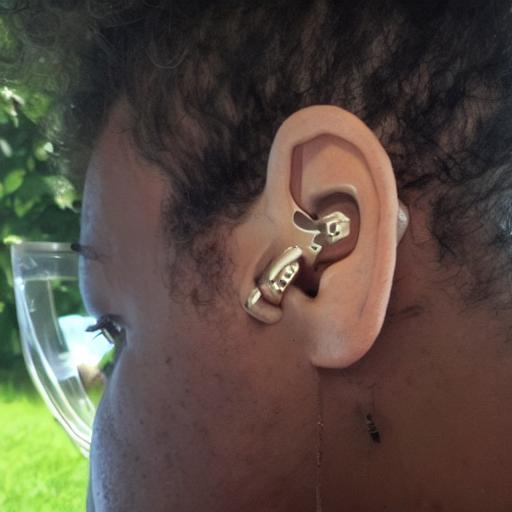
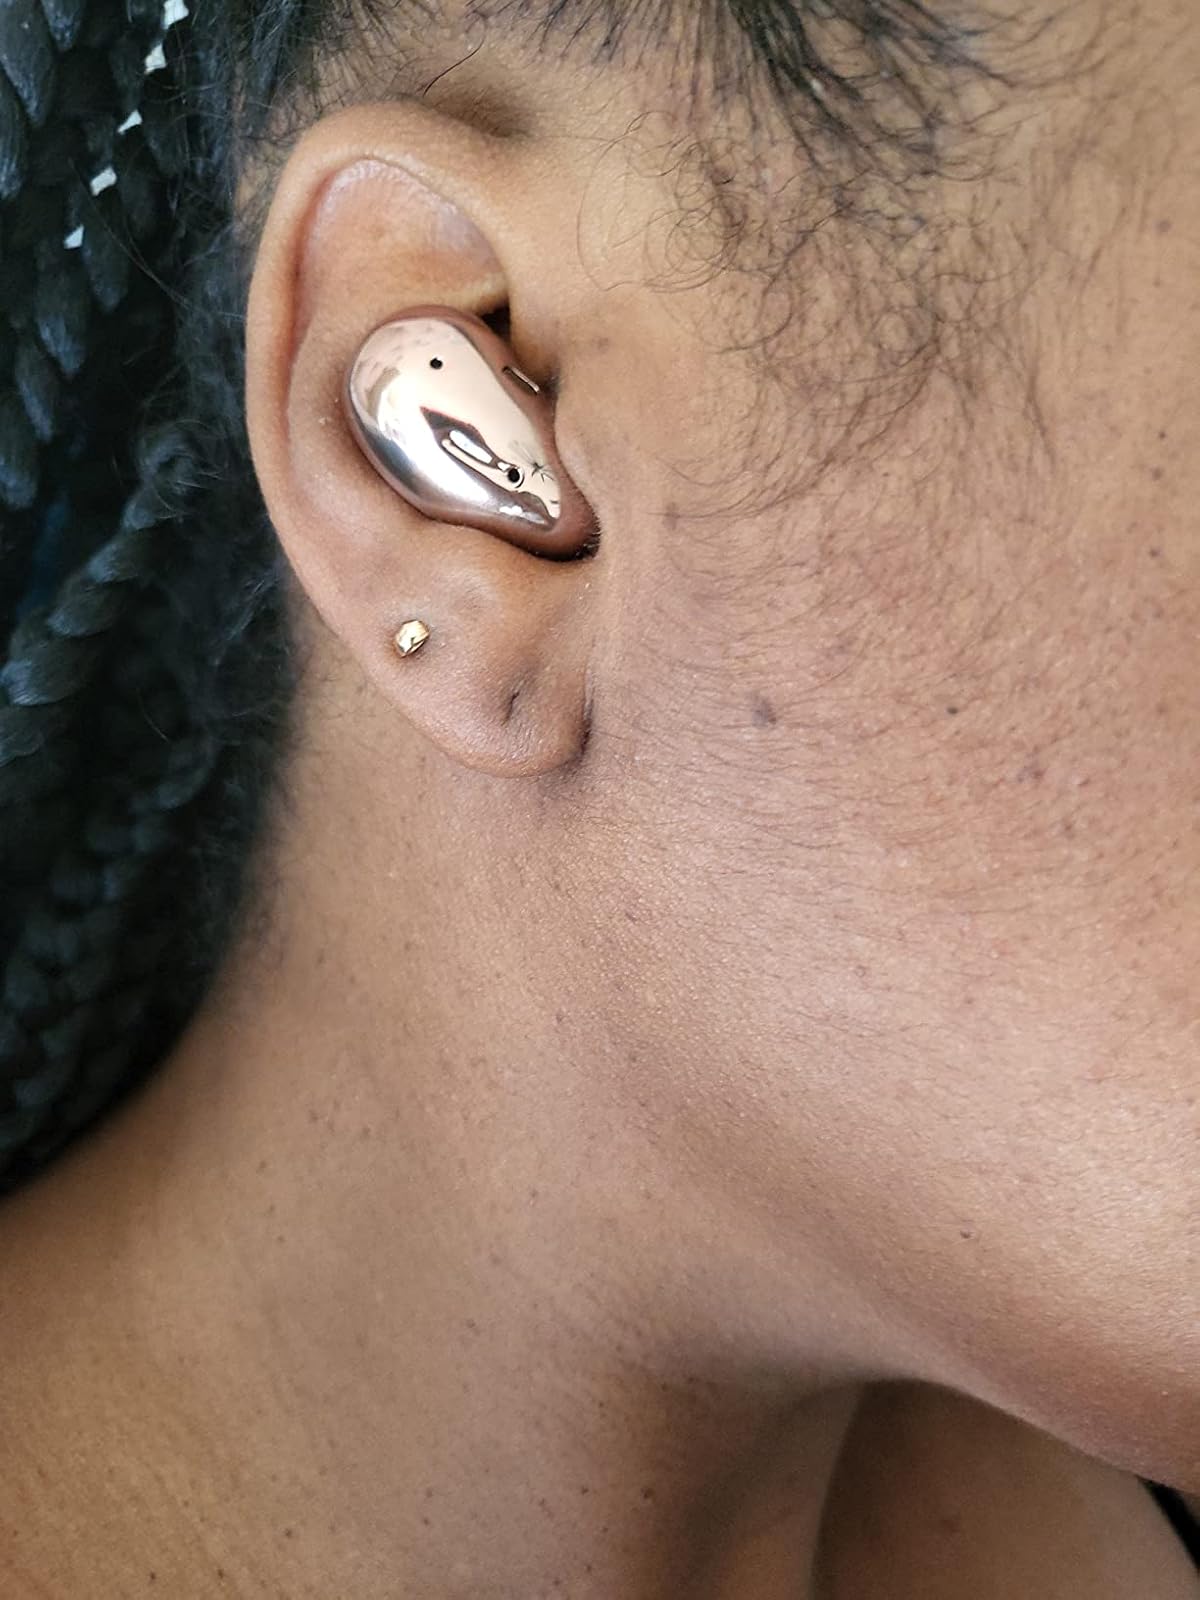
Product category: earbuds
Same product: no